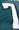
Number: 7